History of the Opera web browser

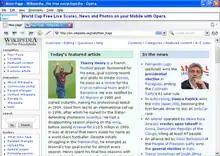
Opera 8.0 on Windows XP

On April 19, 2005, version 8.0 was released. Besides supporting SVG Tiny, multimodal features and User JavaScript, the default user interface was cleaned up and simplified. The default home page was an improved search portal. The changes displeased a number of existing users since some advanced settings became hidden.